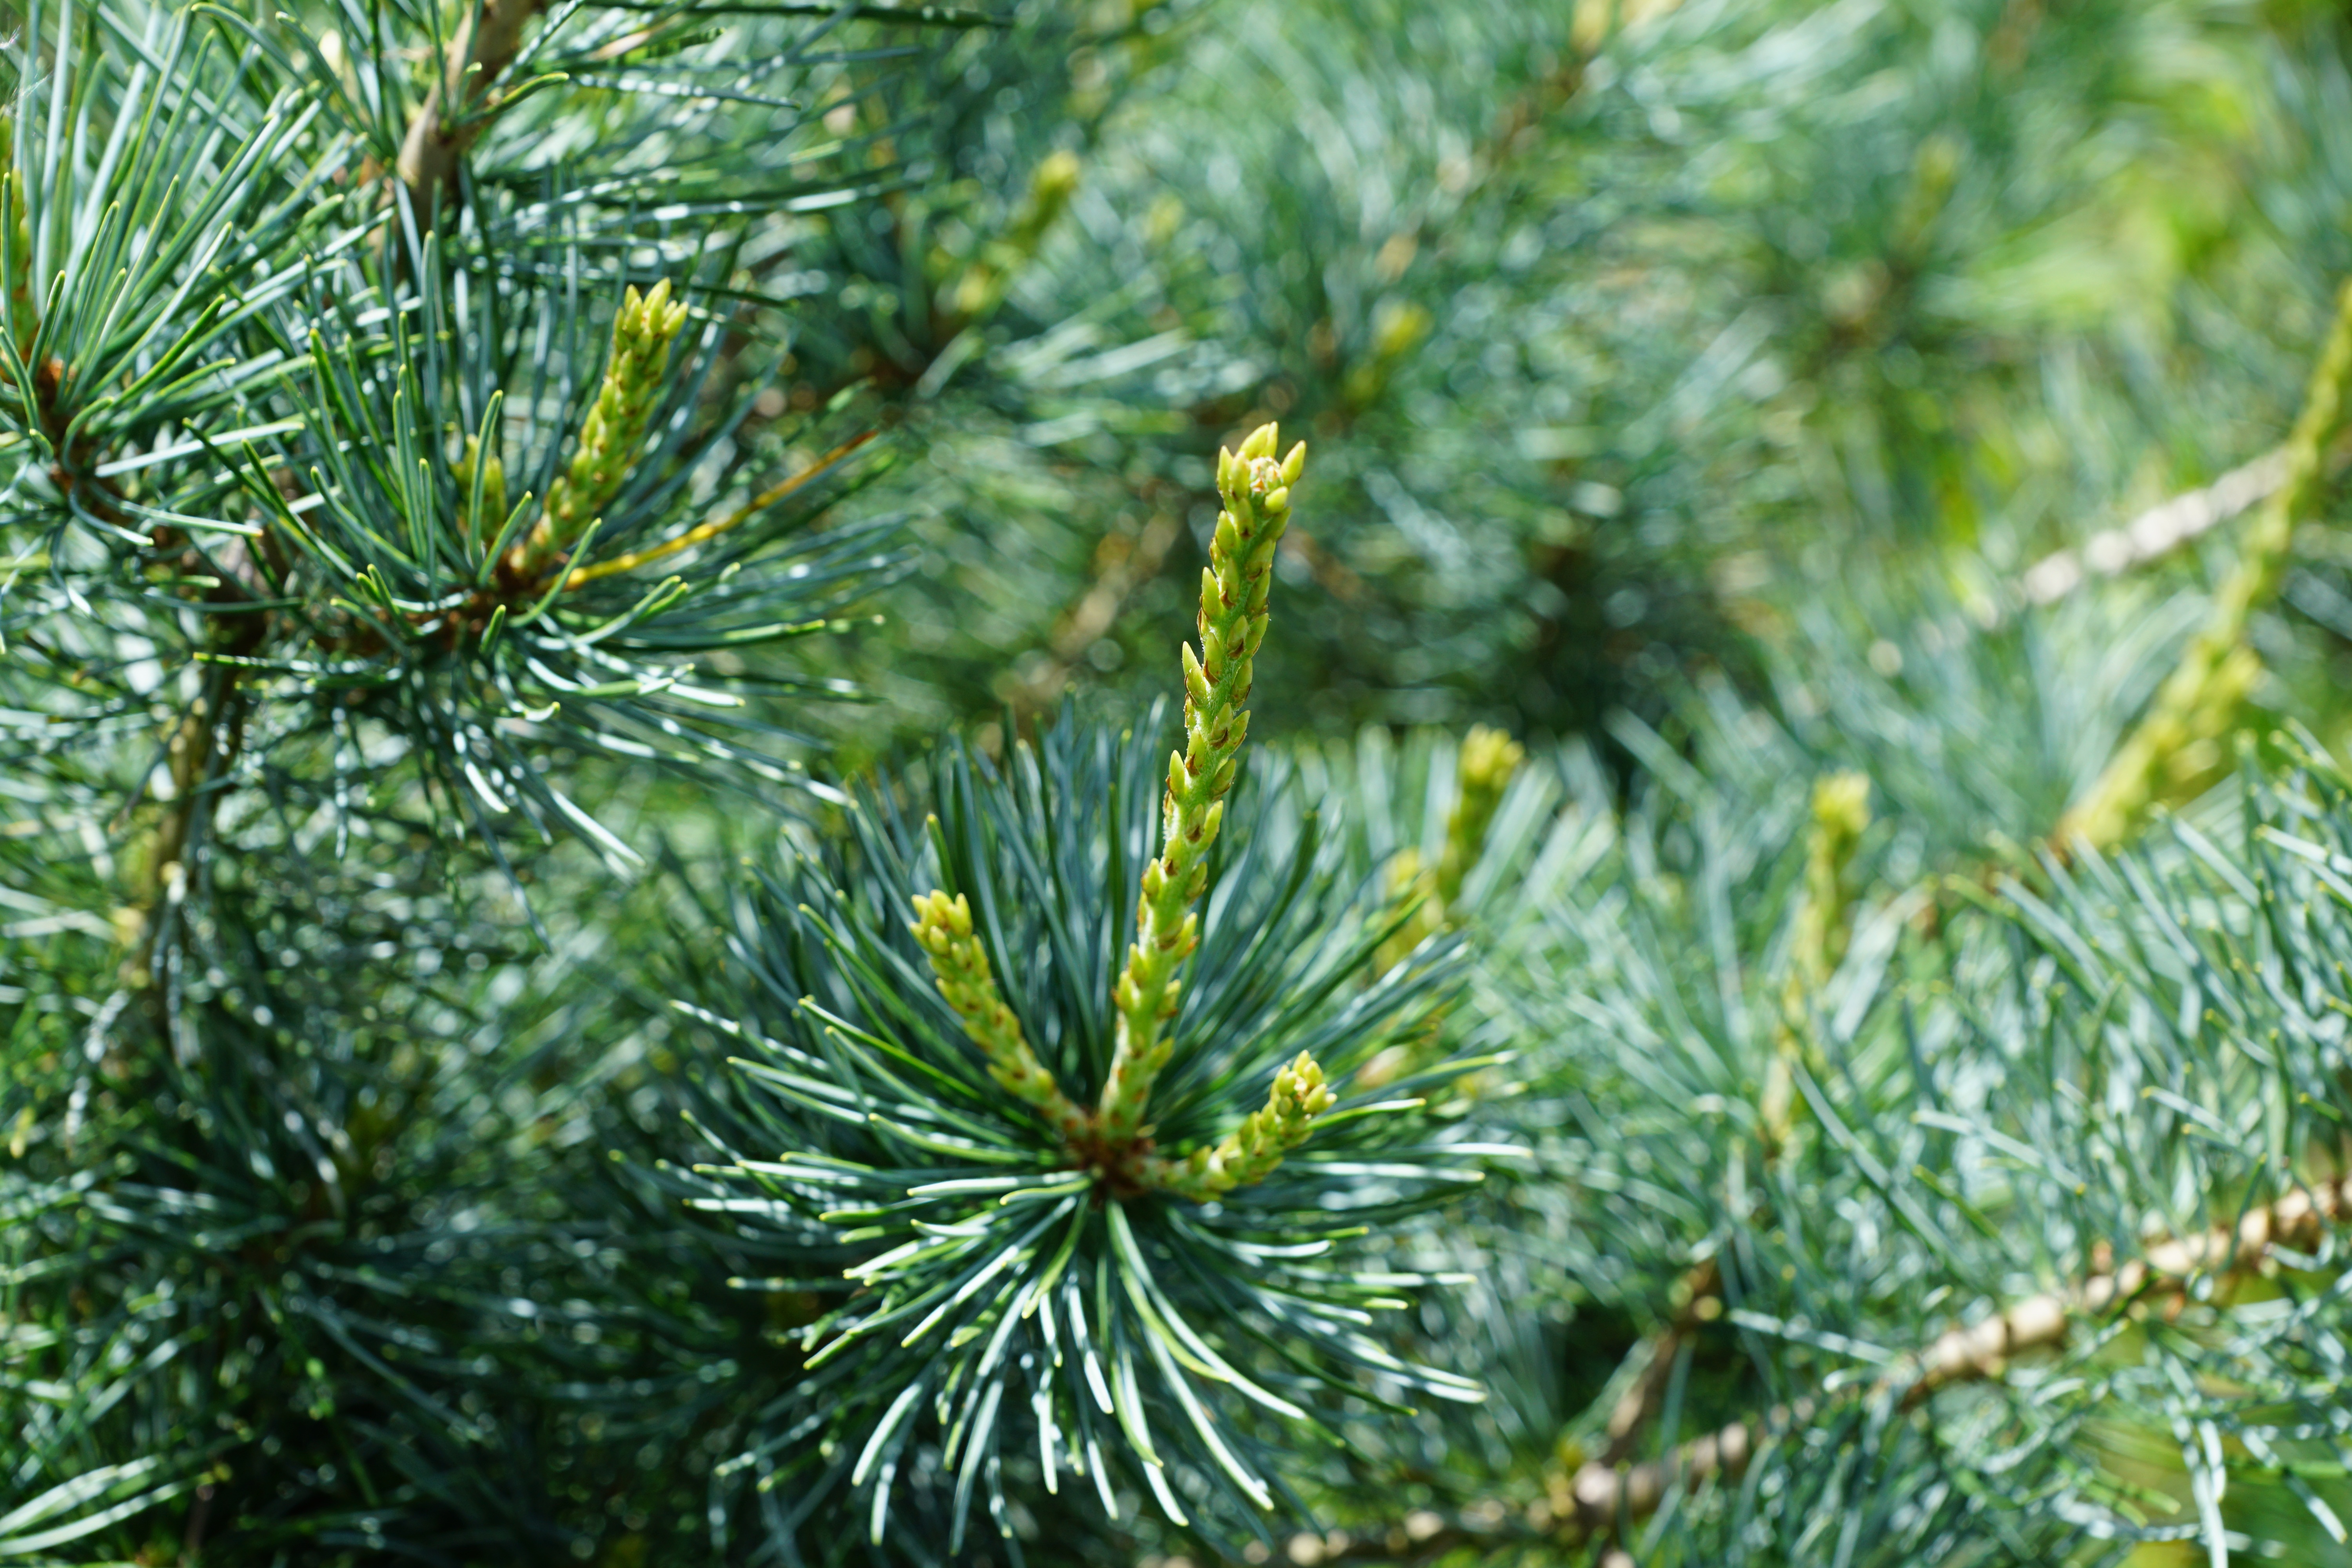
tree, branch, plant, flower, pine, green, evergreen, botany, fir, christmas tree, twig, conifer, spruce, larch, ecosystem, biome, pine family, woody plant, temperate coniferous forest, land plant